Soyoung Yoon

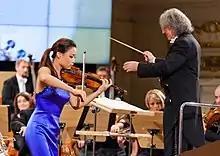
14th International Violin Competition H. Wieniawski. Soyoung Yoon - violin, Marek Pijarowski - conductor.

Soyoung Yoon (born October 28, 1984) is a South Korean violinist. She was born in Seoul, South Korea. She started playing the violin at the age of five. She plays on a 1773 ex-Bückeburg J.B. Guadagnini violin.